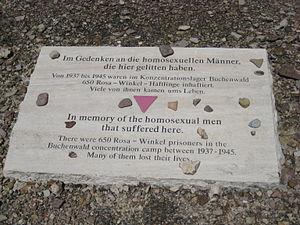
Des monuments à la mémoire des personnes homosexuelles persécutées par le régime nazi ont été érigés dans de nombreux villes et pays depuis la fin de la Seconde Guerre mondiale. D'autres monuments en projets sont à des stade d'avancement divers.